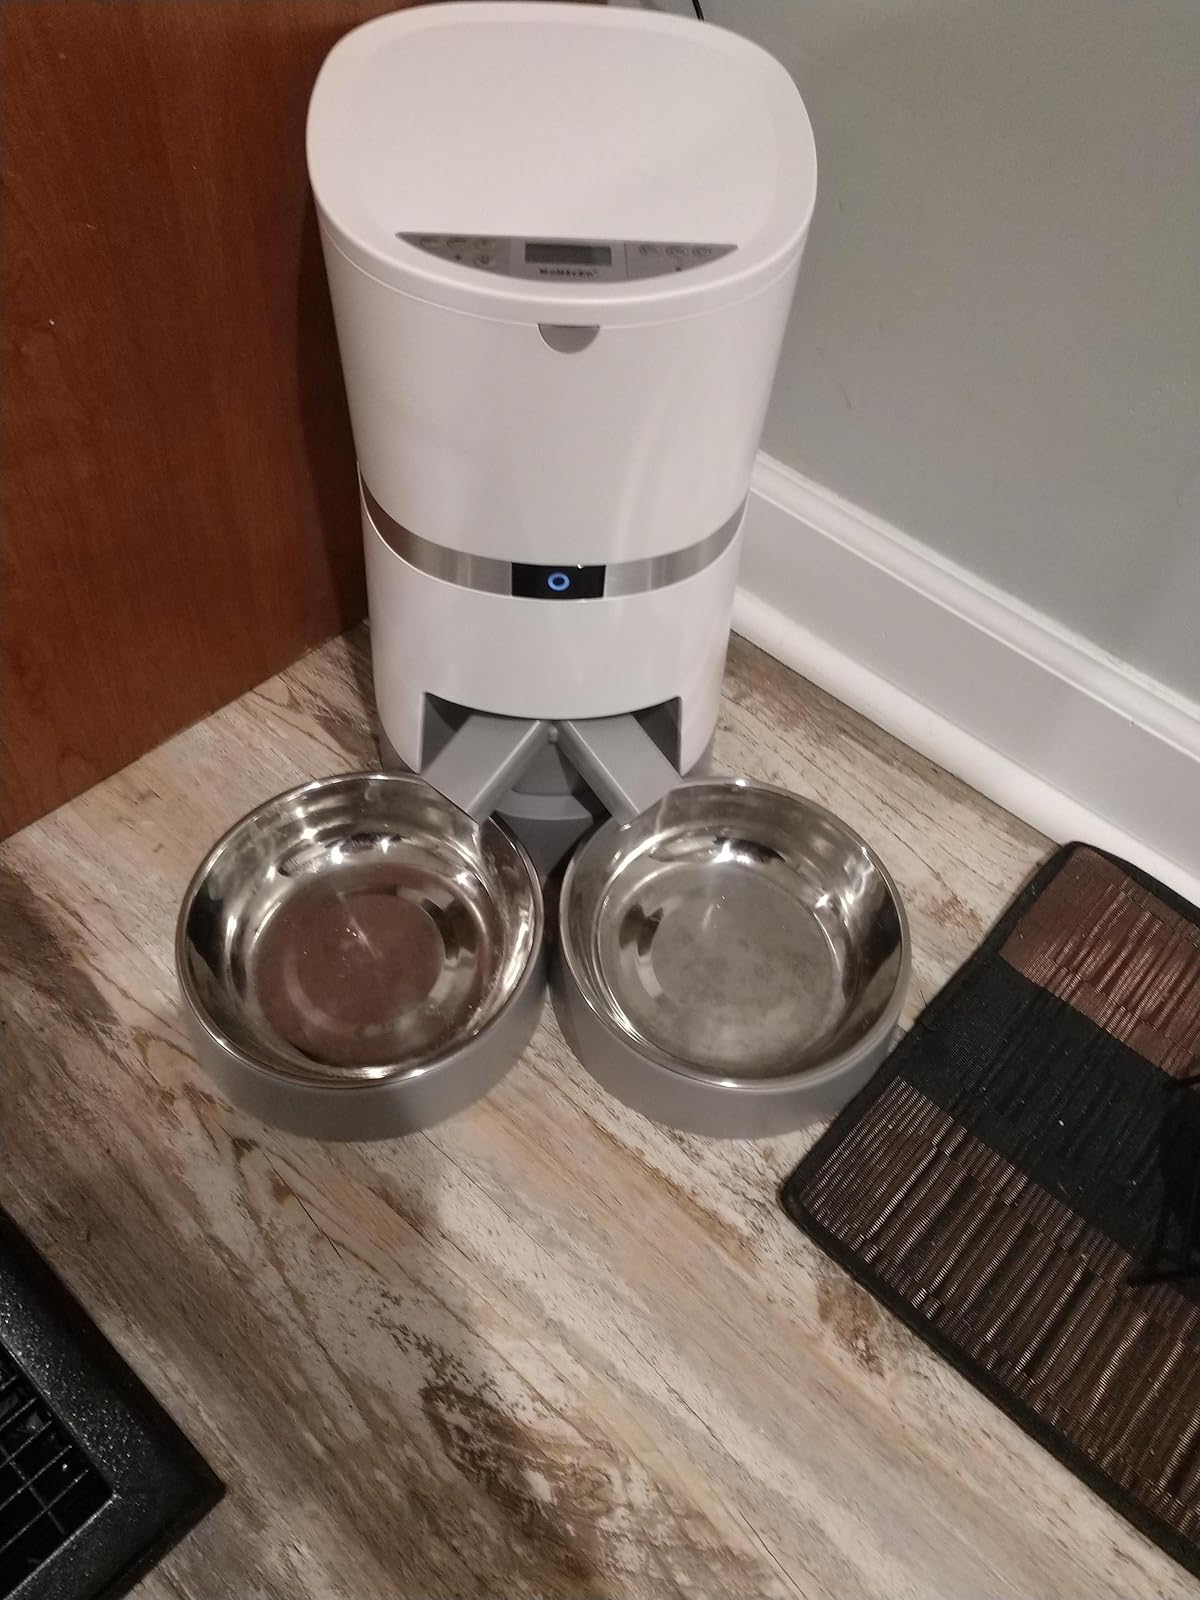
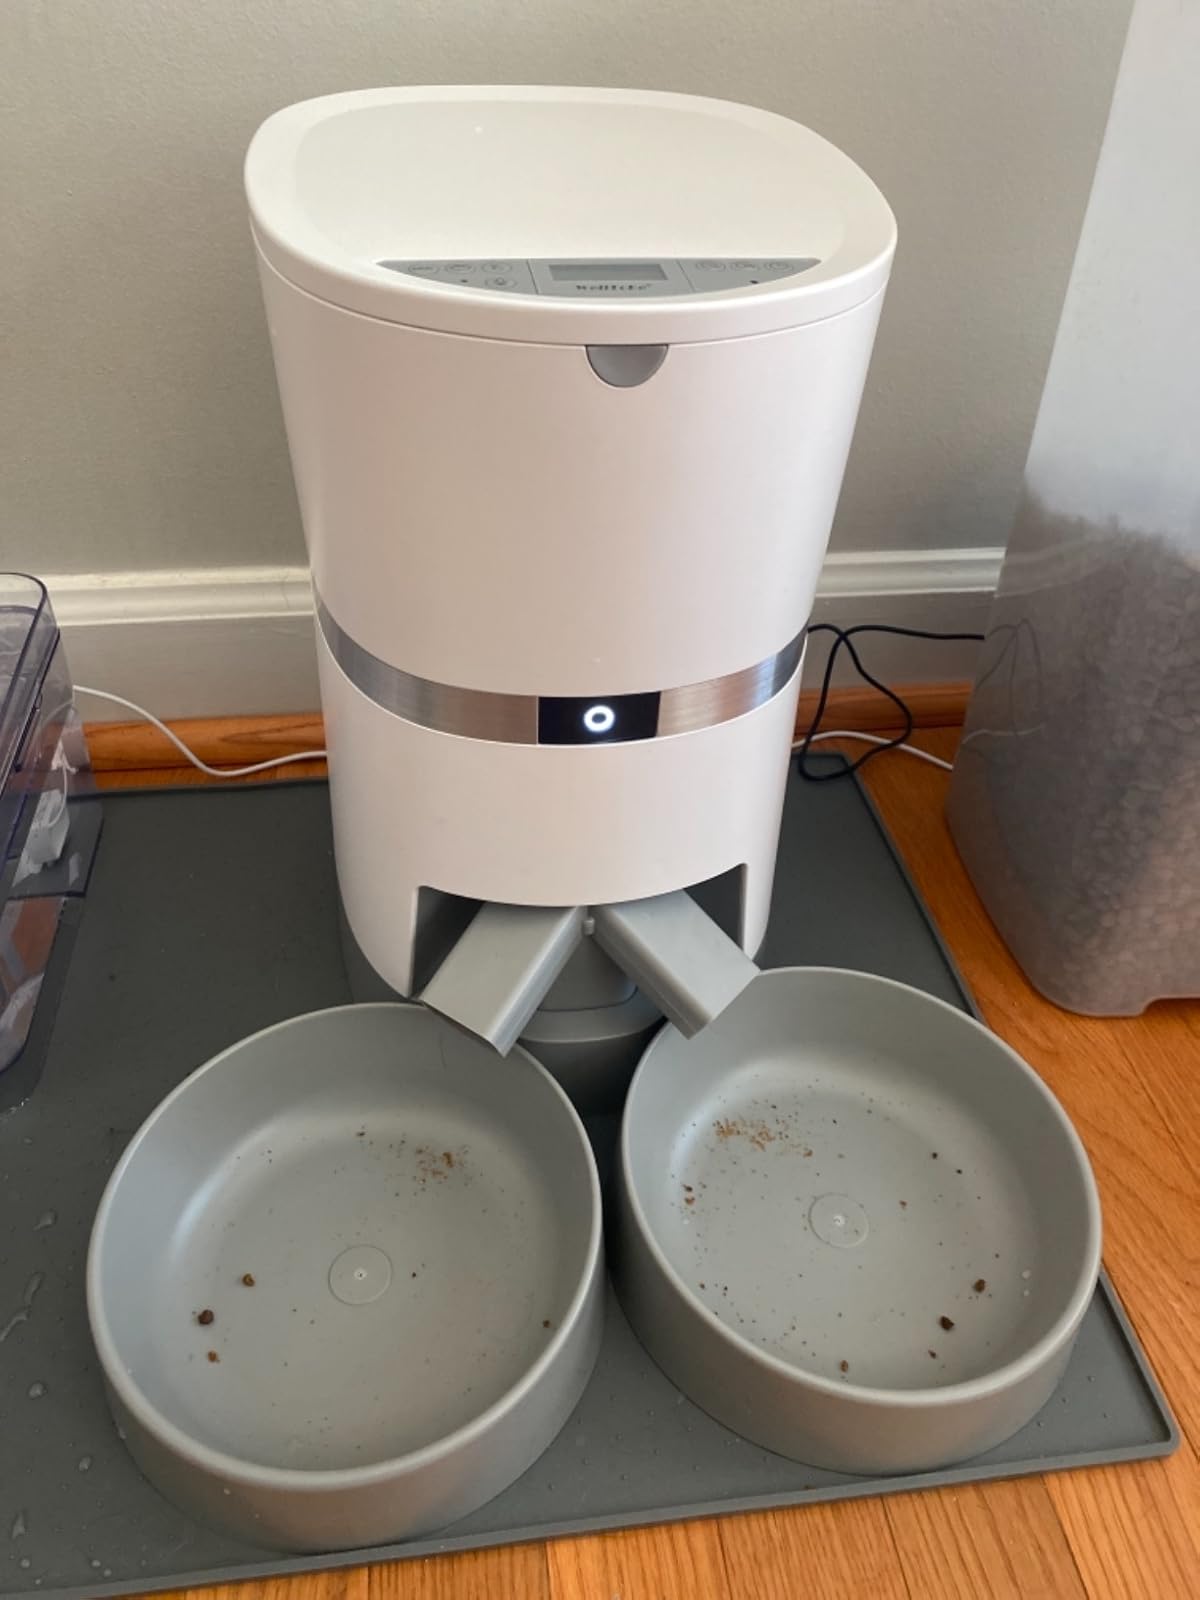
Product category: items_feeder
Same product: yes